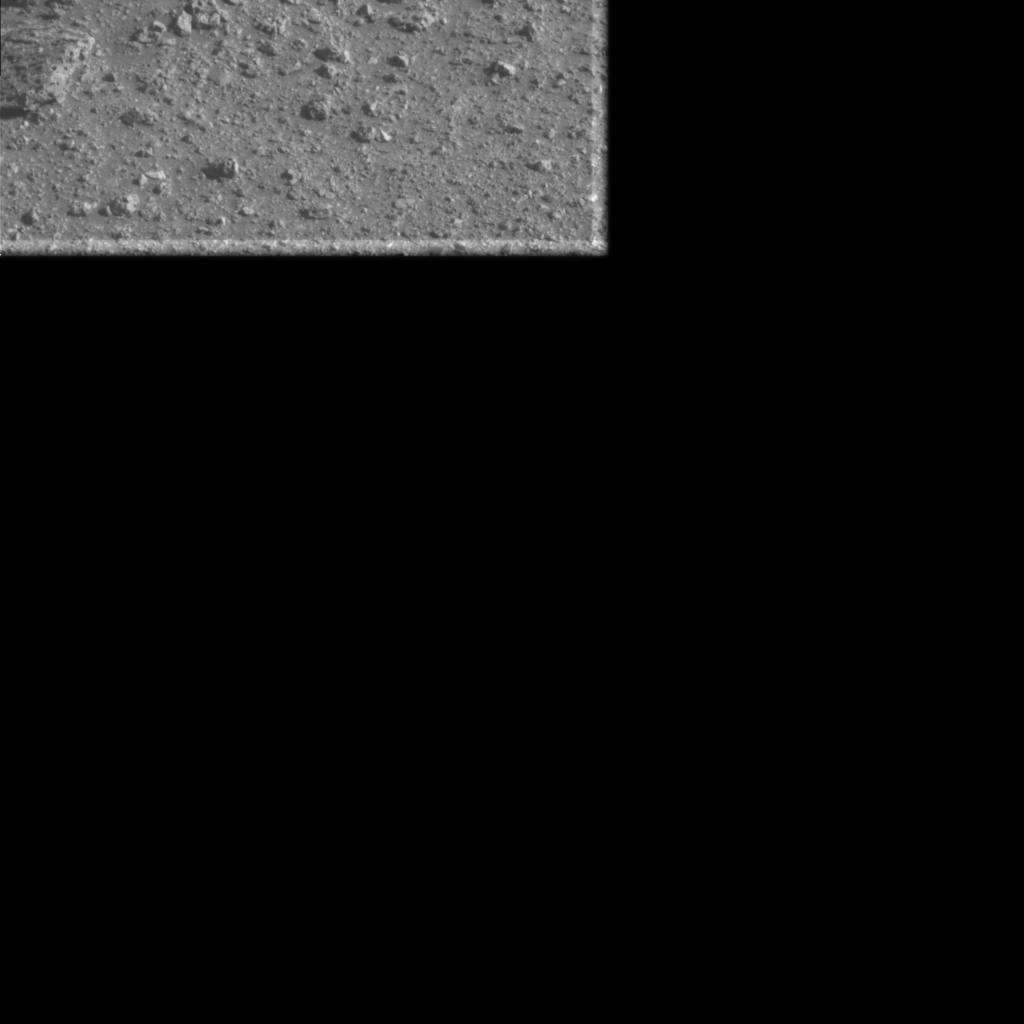
Surface features visible: Rock Outcrops, Clasts, Soil, Nearby Surface, Artifacts